Washington State International Kite Festival

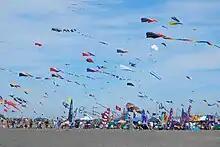
The festival in August 2008

Washington State International Kite Festival is the largest kite festival in North America. The annual event has been running since 1981 on the third weekend of August drawing more than 100,000 attendees, on the Washington state coast near Long Beach, Washington where there is a steady, strong wind, strong enough at times to drag pickup trucks kites are tethered to, or lift a man 100 feet into the air. Events at the festival include kite fighting and lighted kite shows. It is hosted by the World Kite Museum in Long Beach.